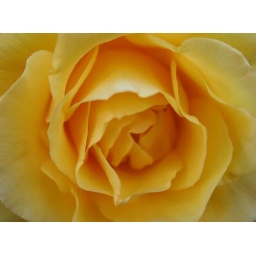
a very perfect yellow rose in bloom.  so pure, so delicate, so fresh, so elegant, and yes, very very pretty. smiles : )